Open defecation

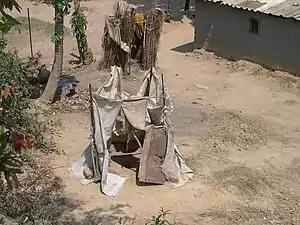
A pit latrine with failing superstructure in Zambia.

Open defecation is the human practice of defecating outside ("in the open") rather than into a toilet. People may choose fields, bushes, forests, ditches, streets, canals, or other open spaces for defecation. They do so either because they do not have a toilet readily accessible or due to archaic traditional cultural practices. The practice is common where sanitation infrastructure and services are not available. Even if toilets are available, behavior change efforts may still be needed to promote the use of toilets. 'Open defecation free' (ODF) is a term used to describe communities that have shifted to using toilets instead of open defecation. This can happen, for example, after community-led total sanitation programs have been implemented.